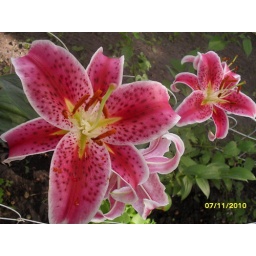
A flower I took from the flowers in my front yard.